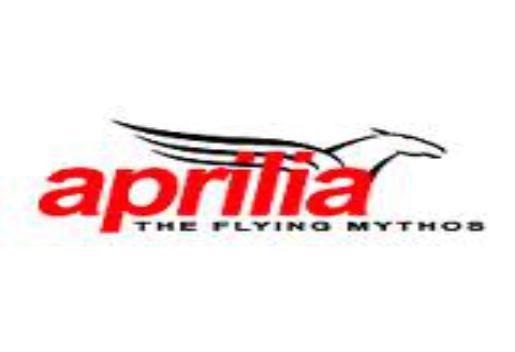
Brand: Aprilia
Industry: Transportation